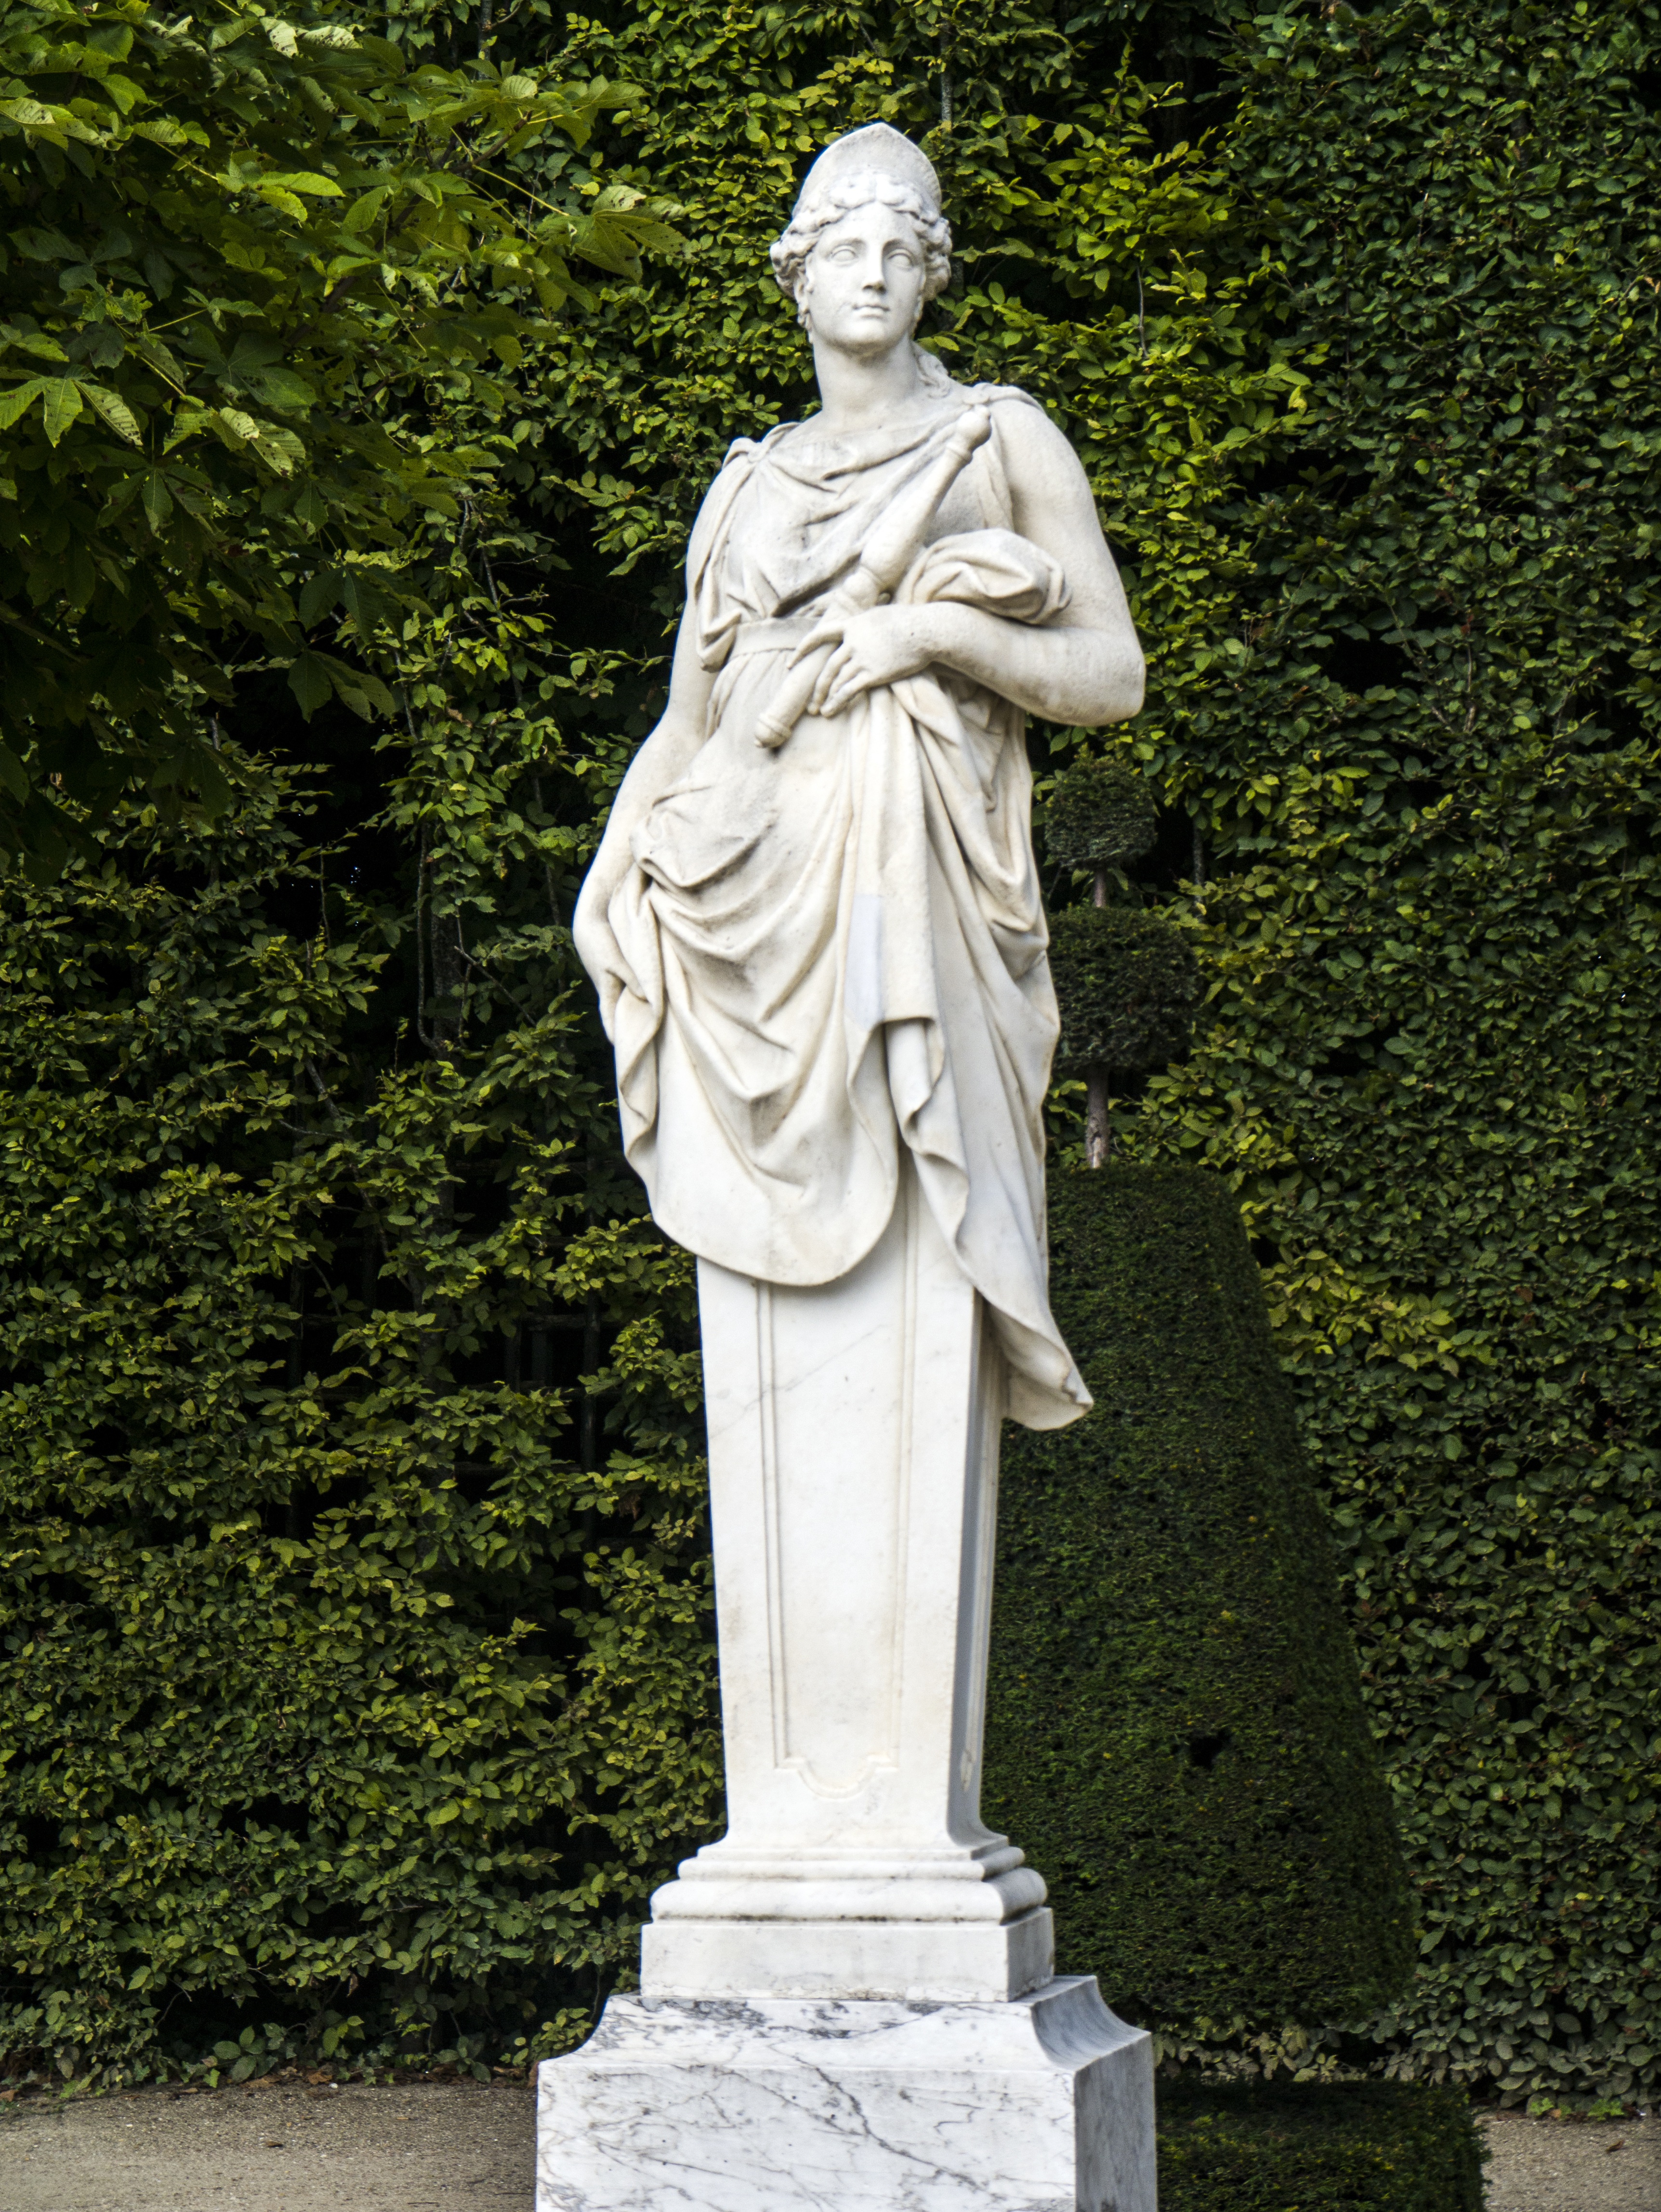
monument, france, statue, garden, sculpture, memorial, art, versailles, stone carving, ancient history, ch teau de versailles